Neufchâtel-en-Bray

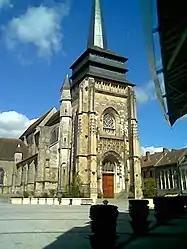
Notre Dame Church in Neufchâtel-en-Bray

Neufchâtel-en-Bray (Norman: "Neucâtel-en-Bray, Le Câtel") is a commune situated in the Seine-Maritime department of the Normandy Region, northern France. The Neufchâtel cheese is made in the area.